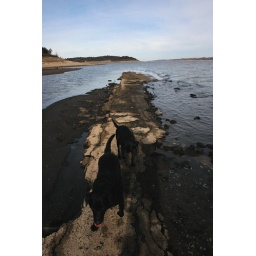
This part of the old highway is normally completely submerged. The dog in front is Karl, the one behind is Mako